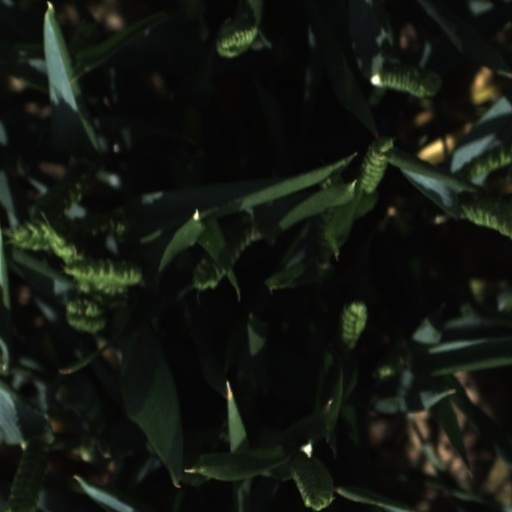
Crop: wheat